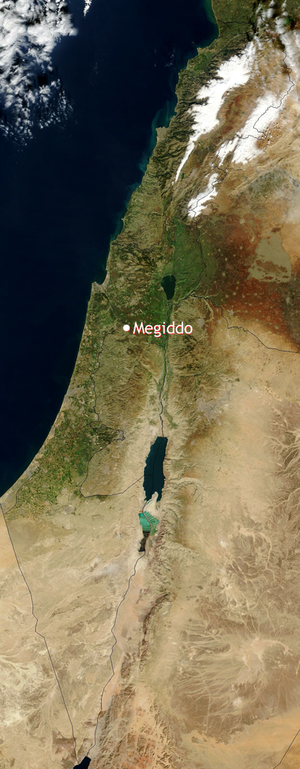
La bataille de Megiddo peut renvoyer à l'une des trois principales batailles ayant eu lieu près de l'ancien site de Megiddo dans la vallée de Jezreel au nord d'Israël :